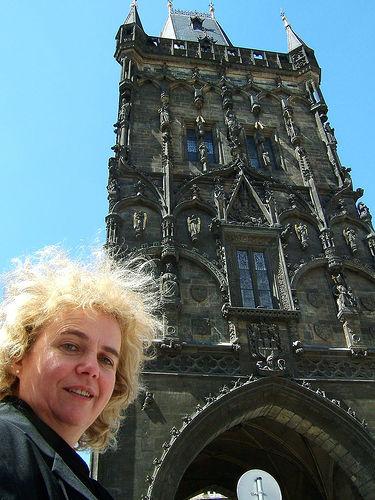
Weather: sun or clear